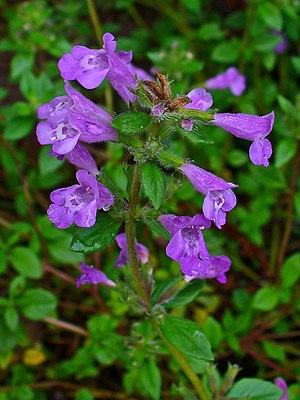
Cette liste de Tracheophyta de Bosnie-Herzégovine, ainsi que d’espèces introduites est un aperçu incomplet d’espèces de mousses, de fougères, de gymnospermes et d’angiospermes citées dans la littérature disponible en langues bosniaque, croate, serbe et serbo-croate. Cet aperçu n’inclue pas des espèces cultivées ni celles occasionnellement introduites.
Le Calament des Alpes ou Sarriette des Alpes est une plante herbacée vivace de la famille des Lamiacées.